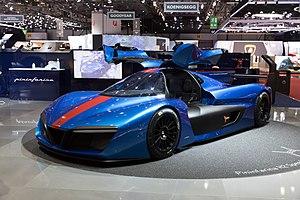
La GreenGT H2 Speed est une supercar à pile à combustible à hydrogène conçue par les entreprises Pininfarina et GreenGT et présentée en 2016.
Pininfarina S.p.A. ou Carozzeria Pininfarina est une entreprise familiale italienne de design en carrosserie automobile / transport. Cofondée et dirigée en 1930 par Gian-Battista Pinin Farina et Gaspare Bona, puis par Sergio Pininfarina, et ses fils Andrea Pininfarina et Paolo Pininfarina, elle est célèbre entre autres comme designer partenaire historique de Ferrari, et est cotée à la bourse italienne depuis 1986. En 2015, Mahindra a acquis une participation de 74 % dans Pininfarina et obtenu la licence sur le nom « Pininfarina » pour créer en 2018 une marque automobile à part entière « Automobili Pininfarina ».